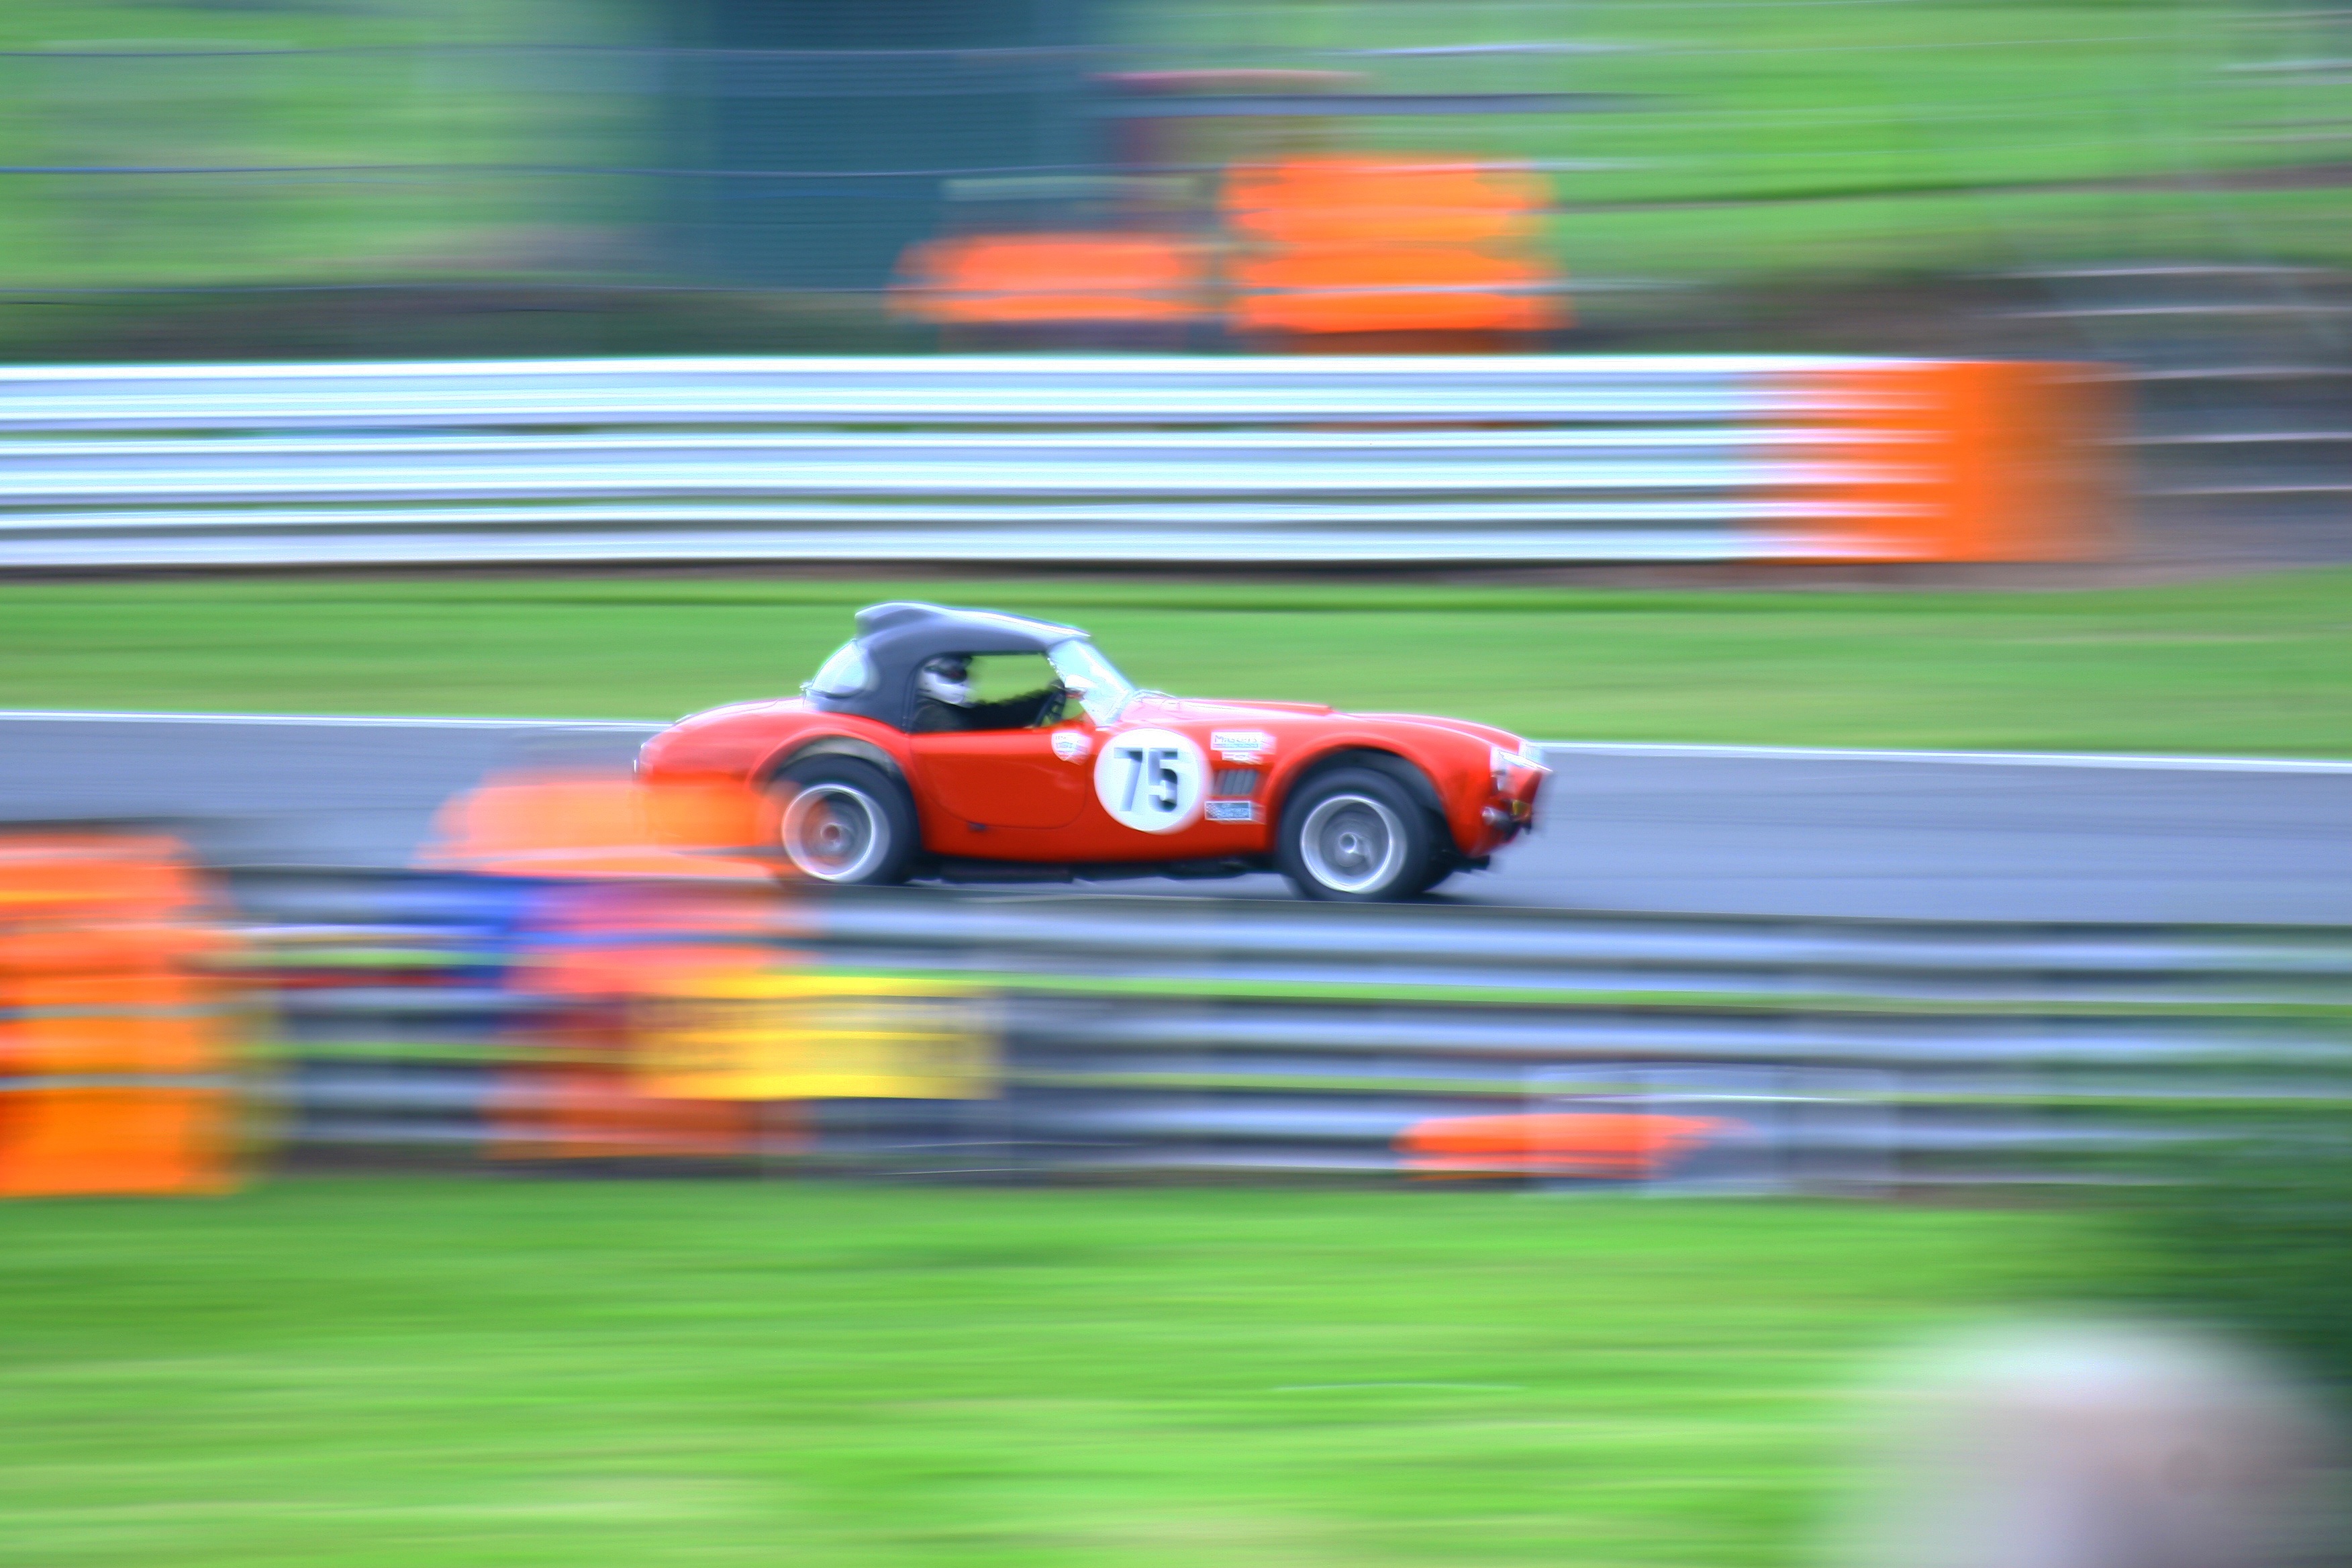
blur, structure, track, road, sport, car, vintage, automobile, retro, number, driving, tarmac, motion, transportation, transport, red, vehicle, drive, metal, rapid, paint, auto, ride, machine, speed, muscle, automotive, hood, race car, race, moving, power, sports, hot, engine, racing, motor, bonnet, 75, race track, classic, roadster, v8, fast, oil, cobra, driver, badge, risk, circuit, racer, fuel, horsepower, barriers, excitement, carburetor, red car, motor racing, formula one, auto racing, ac cobra, sport venue, stock car racing, electrical network, roundel, oulton park